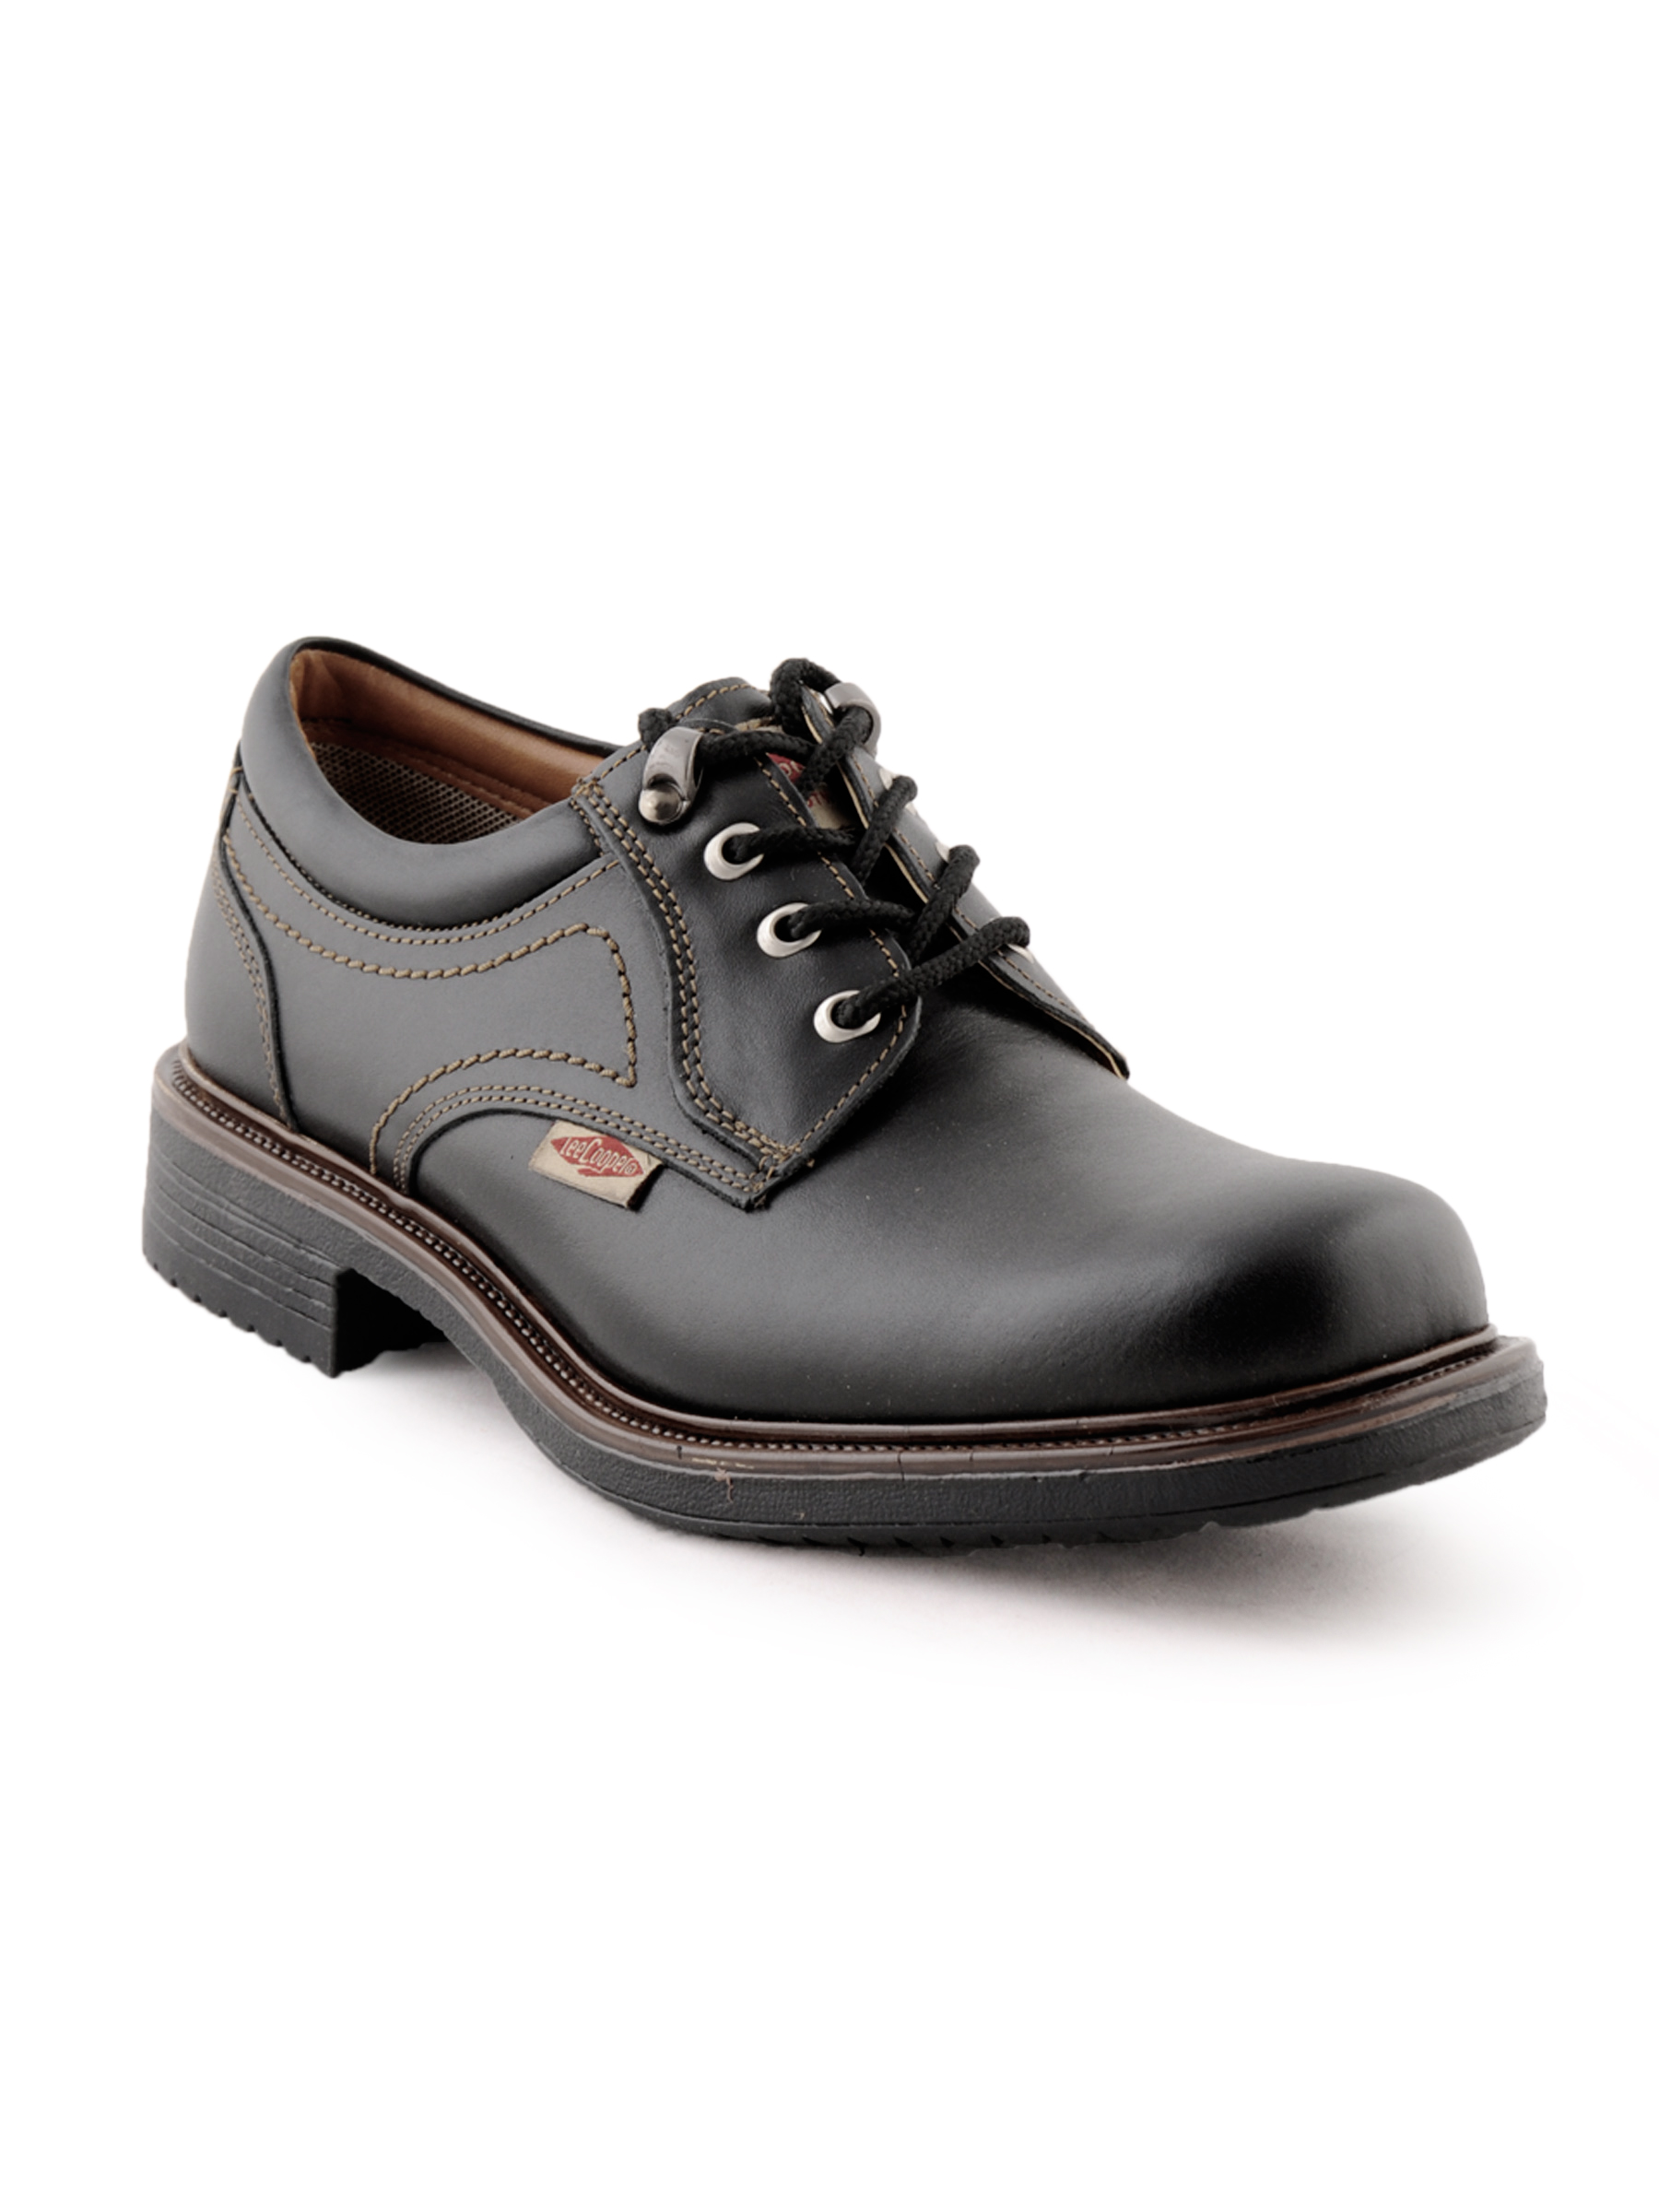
Lee Cooper Men Formal Black Shoes
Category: Footwear / Shoes / Formal Shoes
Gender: Men
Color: Black
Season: Spring 2012
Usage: Formal